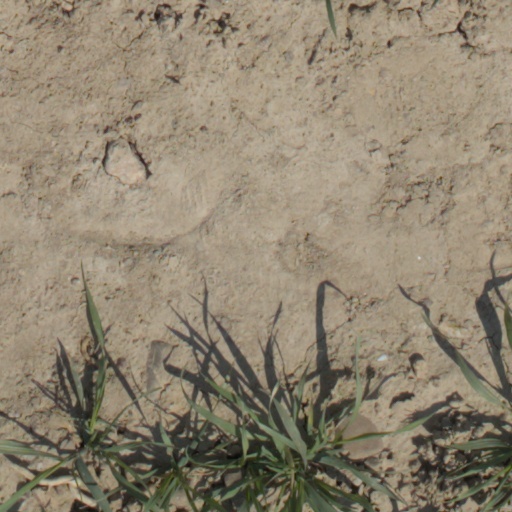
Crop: wheat